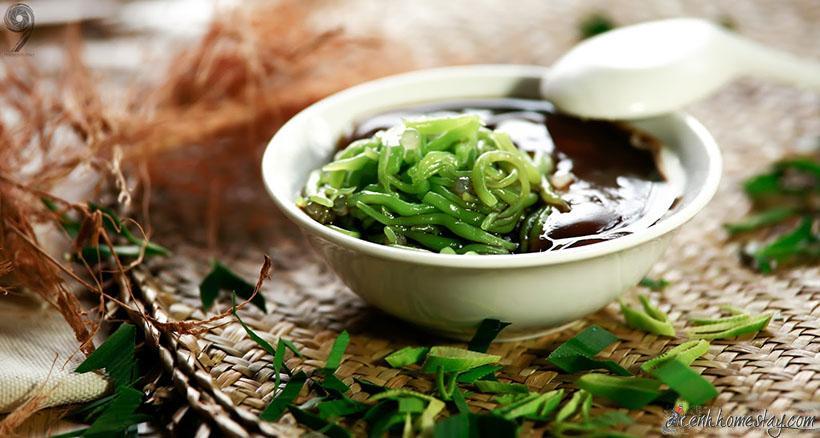
có một món mì được đặt bên trong cái bát màu trắng